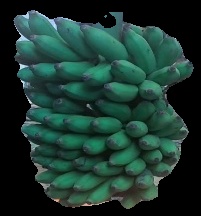
Variety: elakki-bale
Grade: grade2